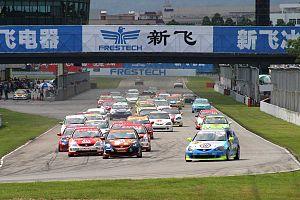
2007 Touring Car Championship Hong Kong départ de la course à Zhuhai International Circuit.